Thomas Francis Meagher

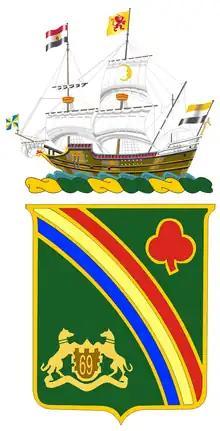
Coat of arms of the 69th New York Militia

After Meagher settled in New York, he soon courted Elizabeth "Libby" Townsend, the daughter of Peter Townsend and Caroline (née) Parrish of Monroe, New York. The Townsend family were wealthy Protestants, who opposed Meagher's marrying their daughter but eventually relented. Elizabeth converted to Roman Catholicism, and, in 1856, she and Meagher married.